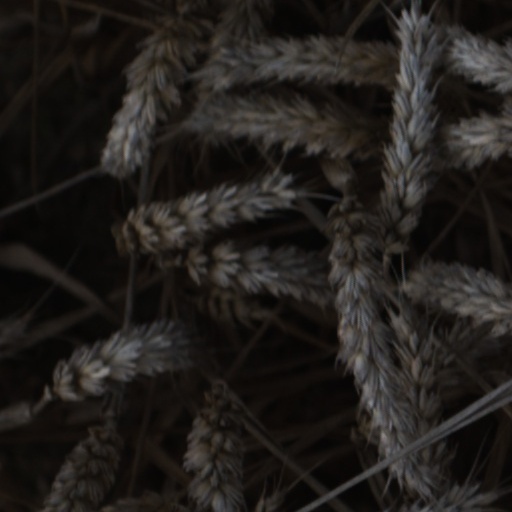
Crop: wheat